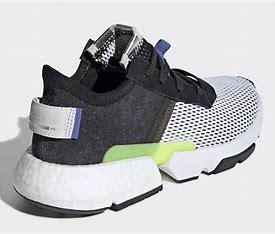
Brand: Adidas
Model: Pod S3 1